Michael DiSalle

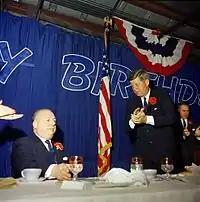
President John F. Kennedy attends DiSalle's birthday party

In 1962, DiSalle lost re-election as governor to then-state auditor Jim Rhodes, after voters disapproved of several aspects of his administration, including his opposition to capital punishment, a tax increase, and a policy which billed wards of state for living necessities.